Craig Bellamy

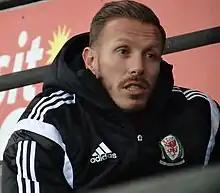
Bellamy attending a Cardiff City match in 2014

Craig Douglas Bellamy (born 13 July 1979) is a Welsh football coach and former professional footballer who played as a forward. He is the current head coach of Wales.